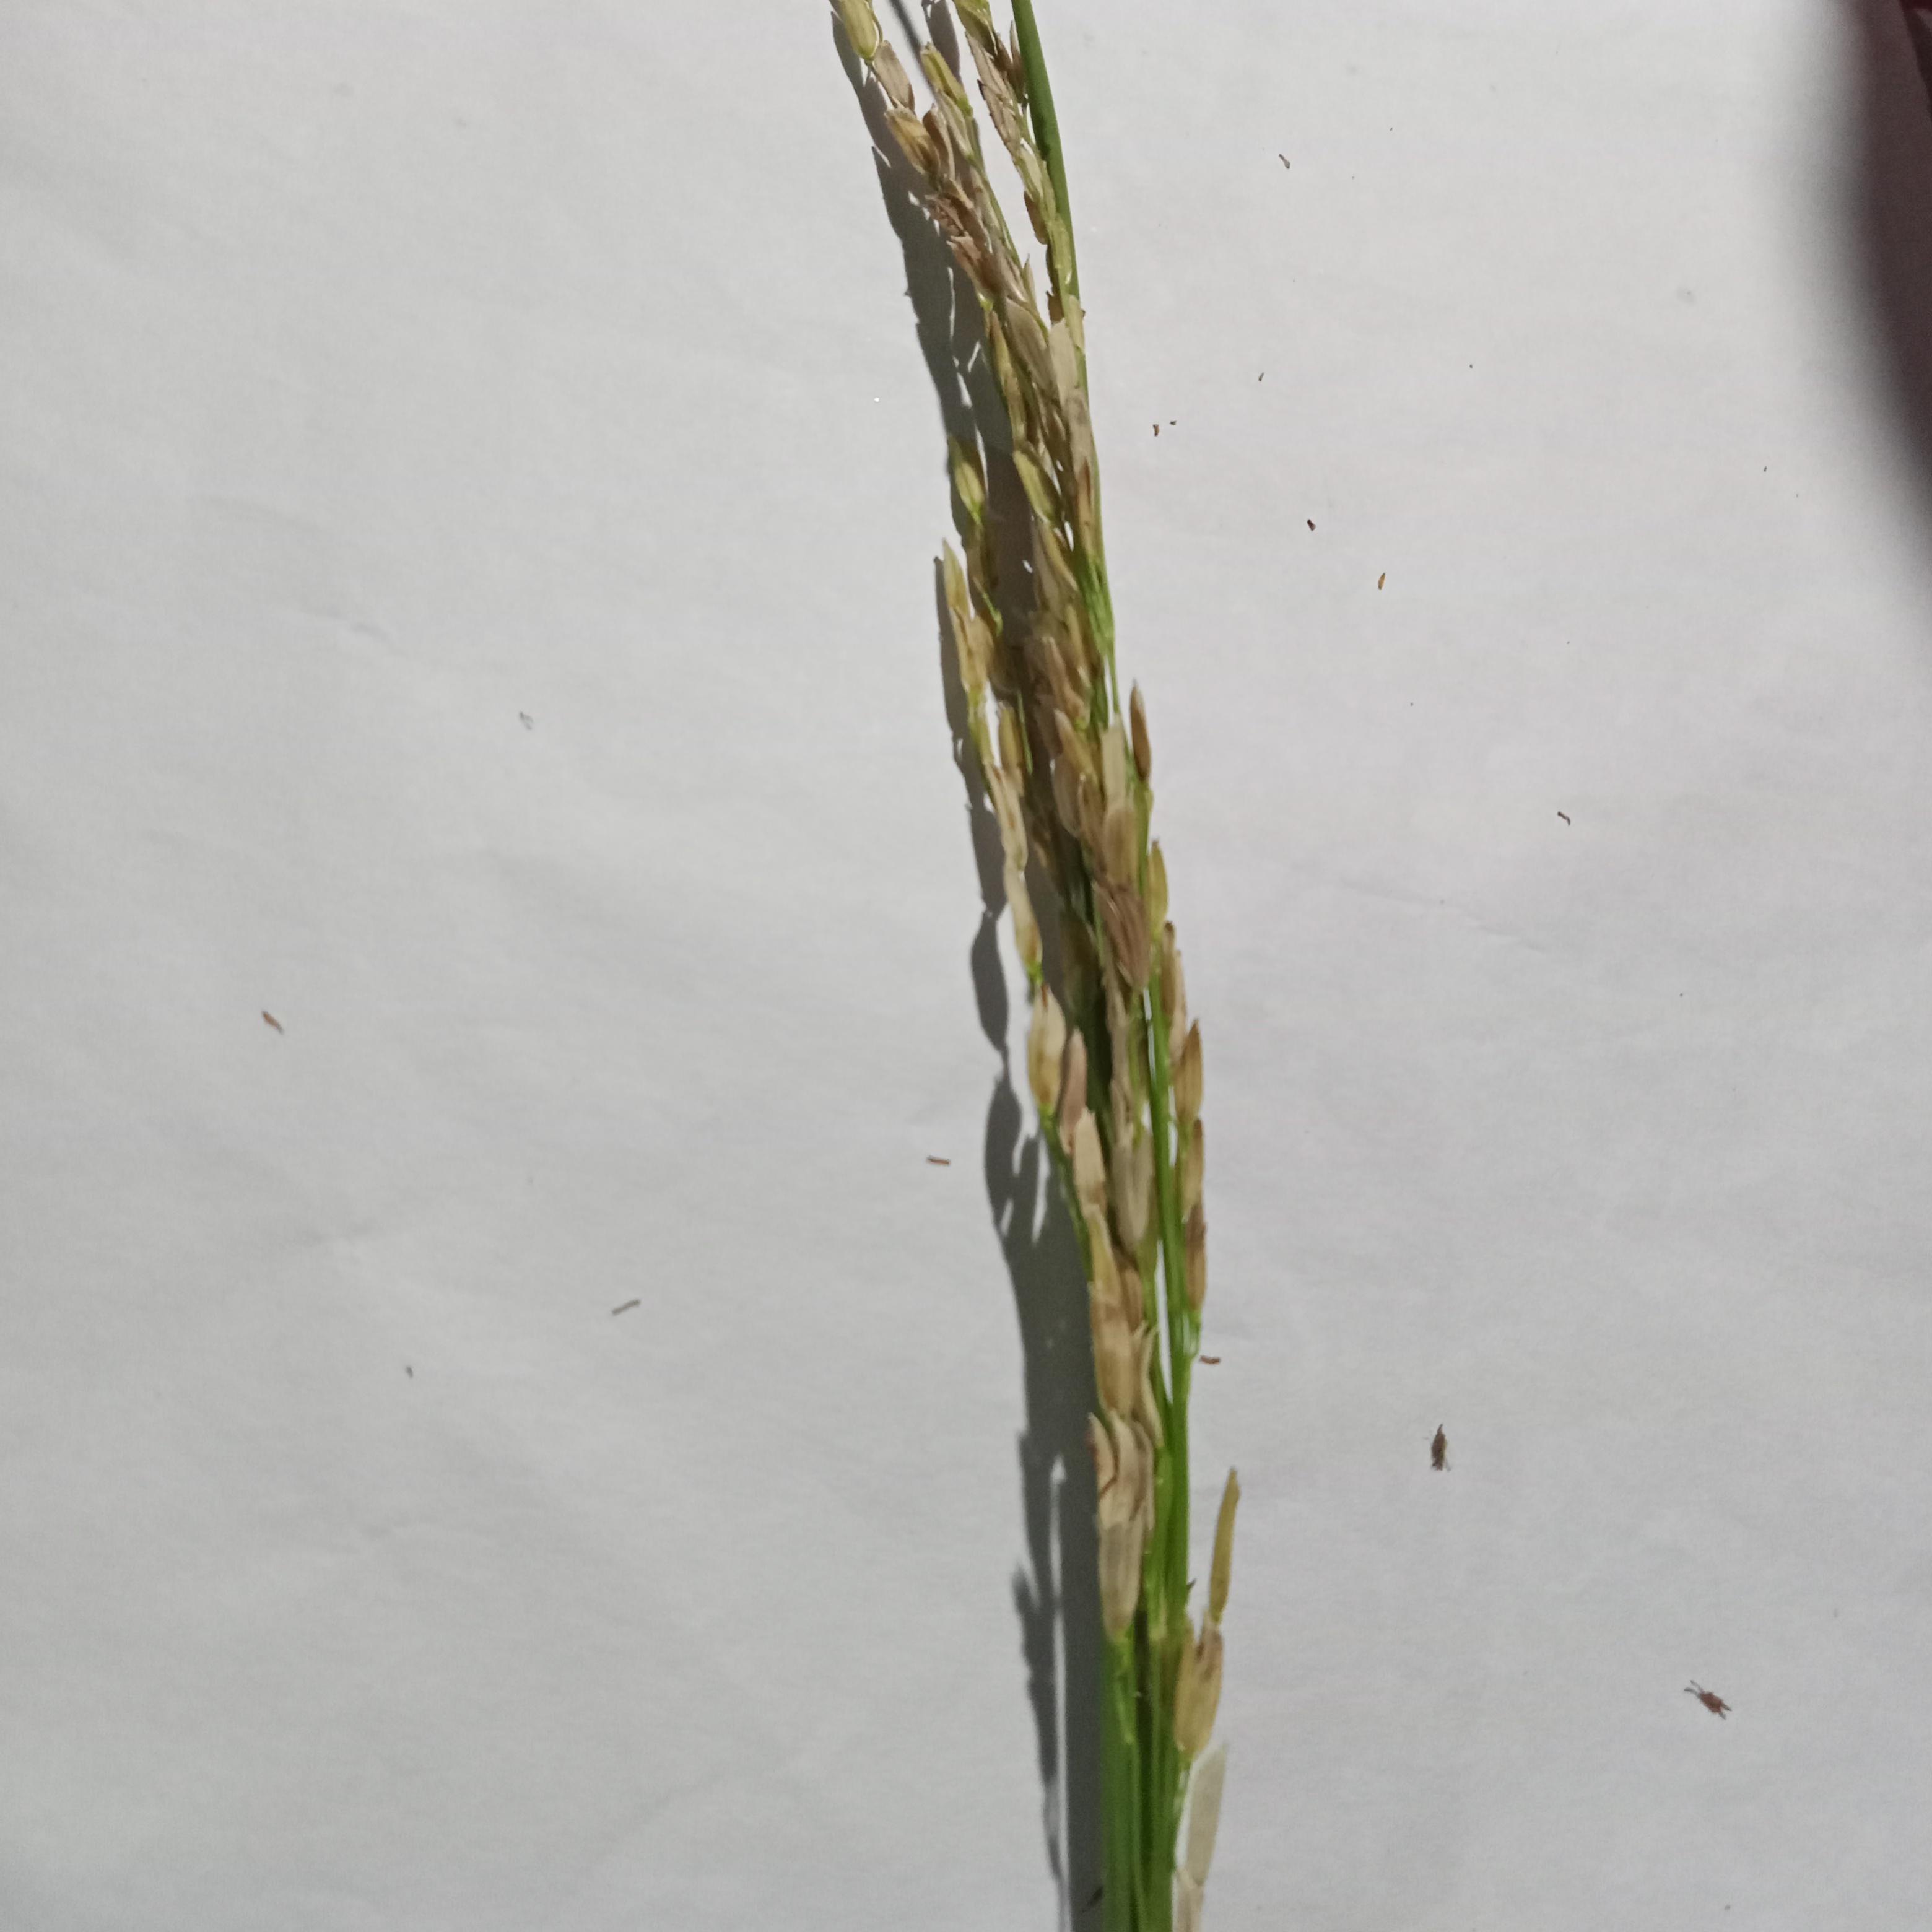
Label: Rice___Neck_Blast